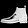
Label: Ankle boot